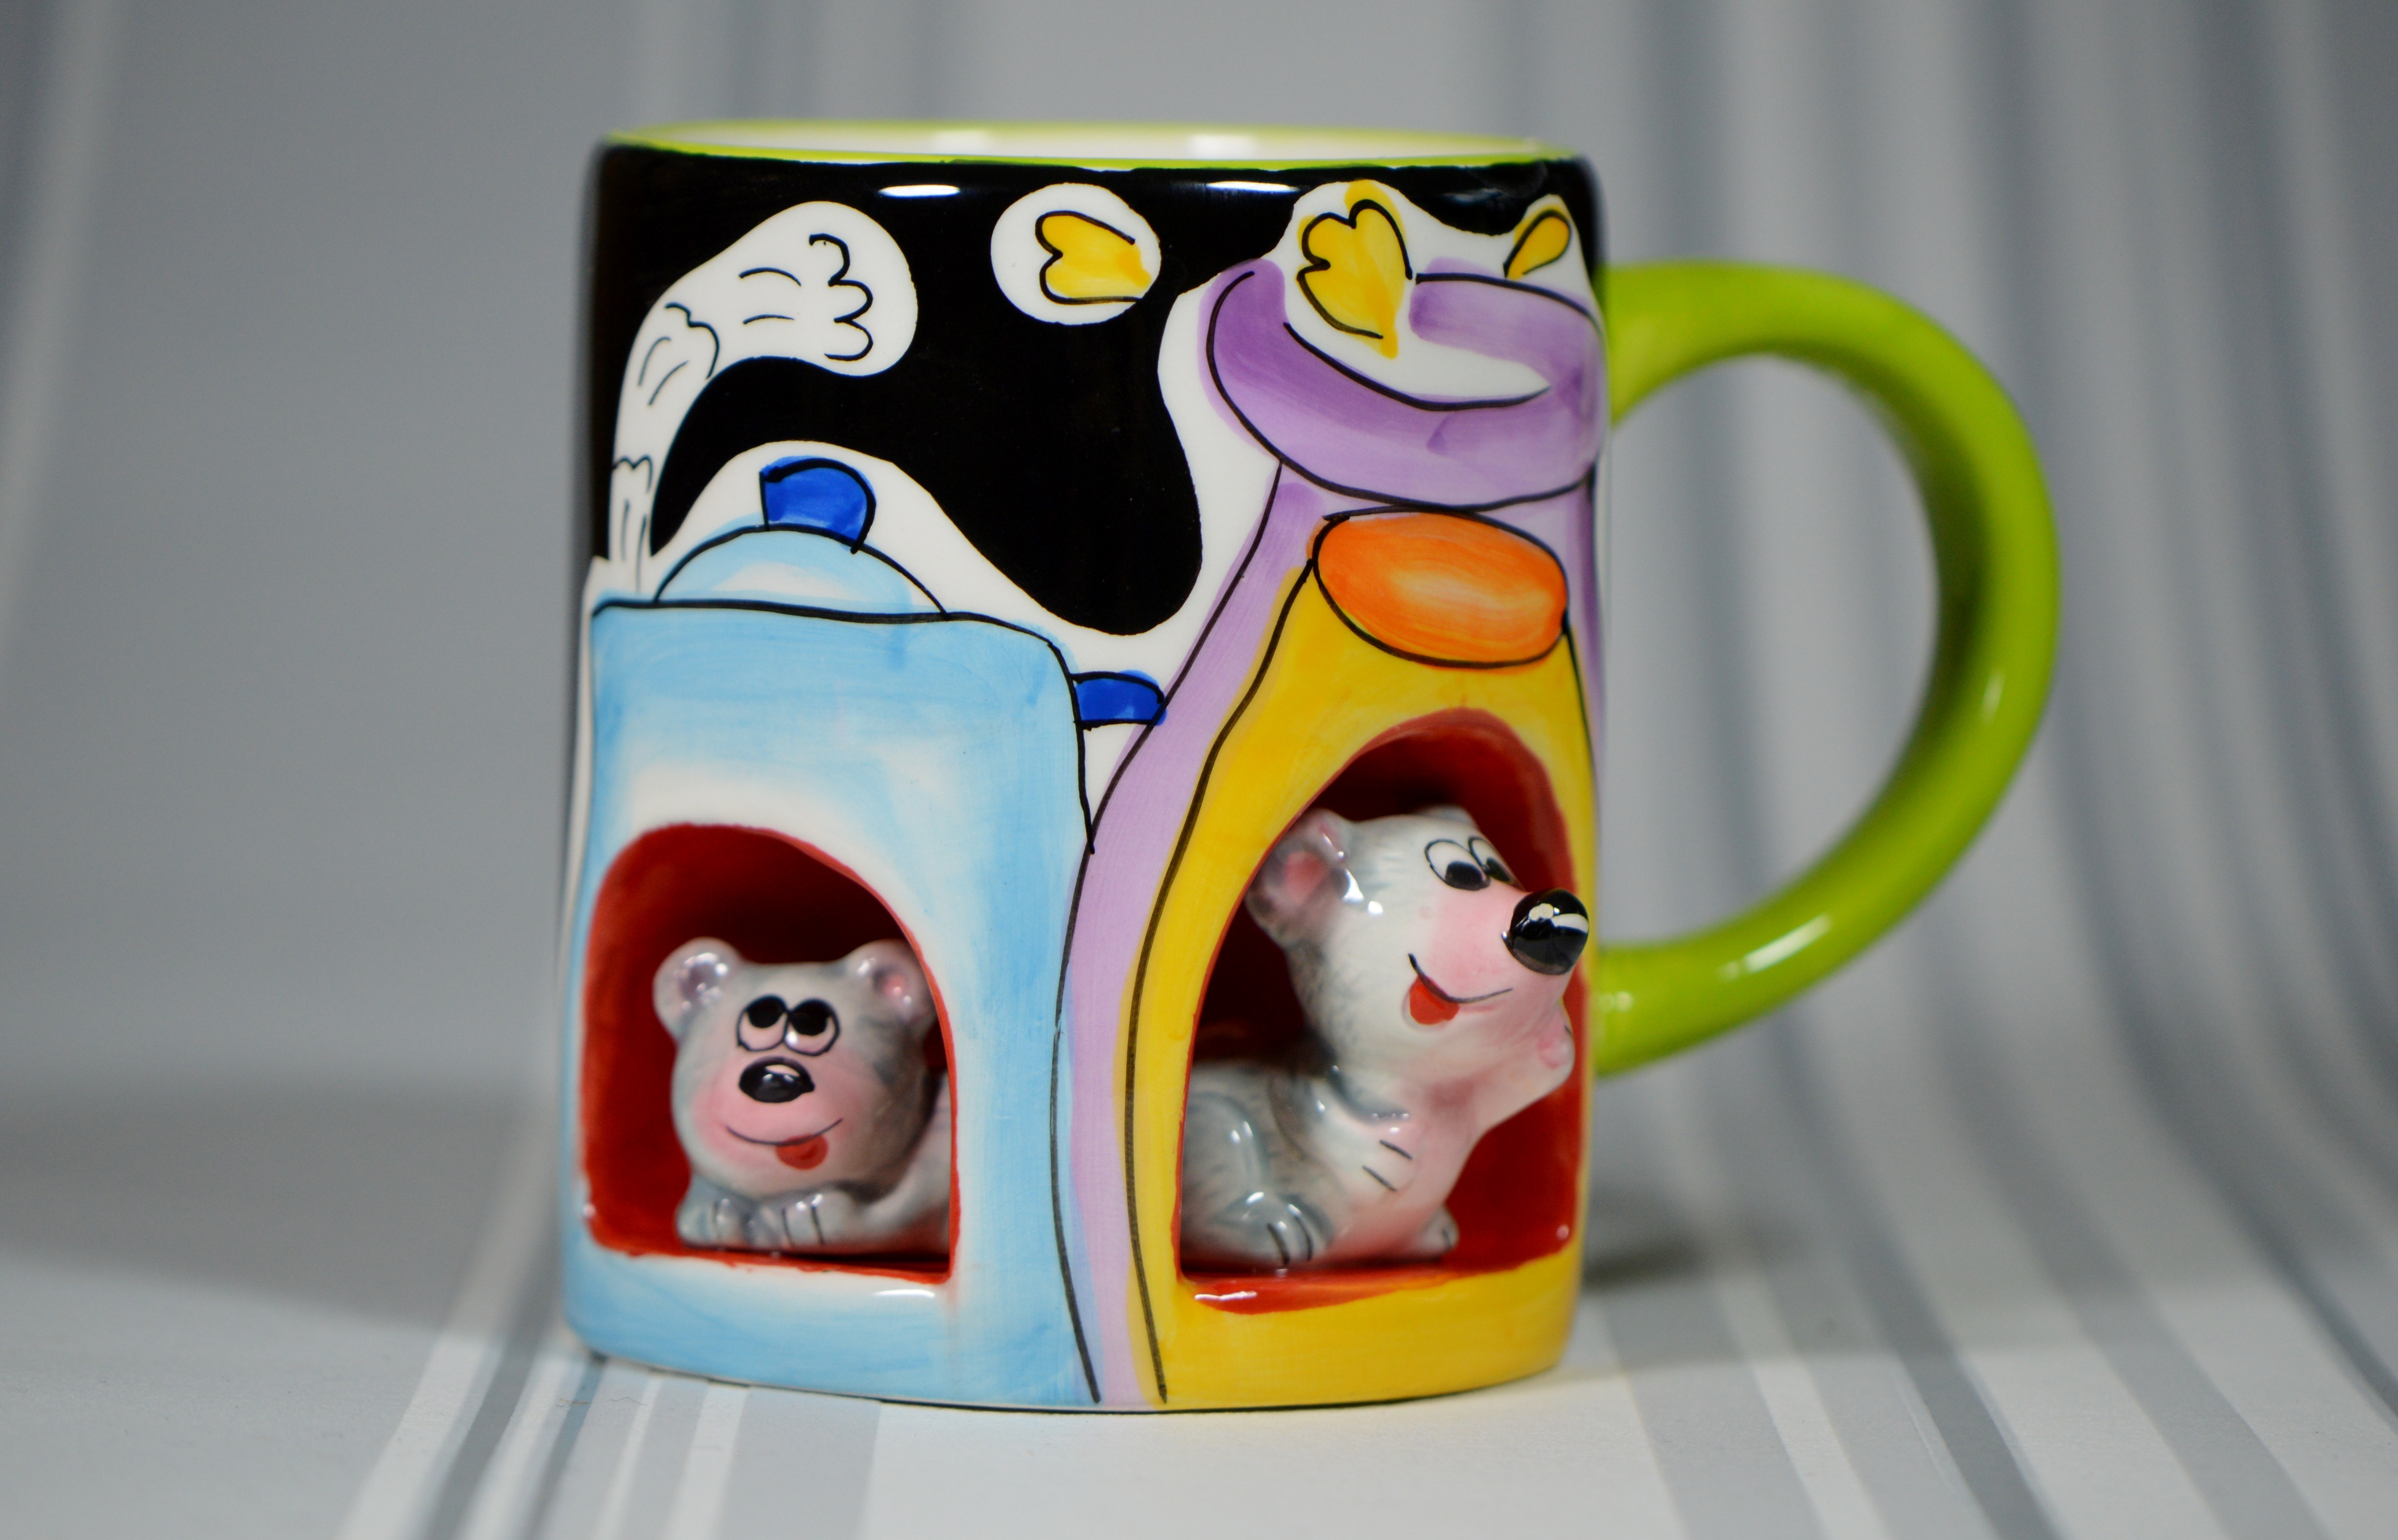
cup, color, toy, art, figure, funny, porcelain, mice, porcelain figurine